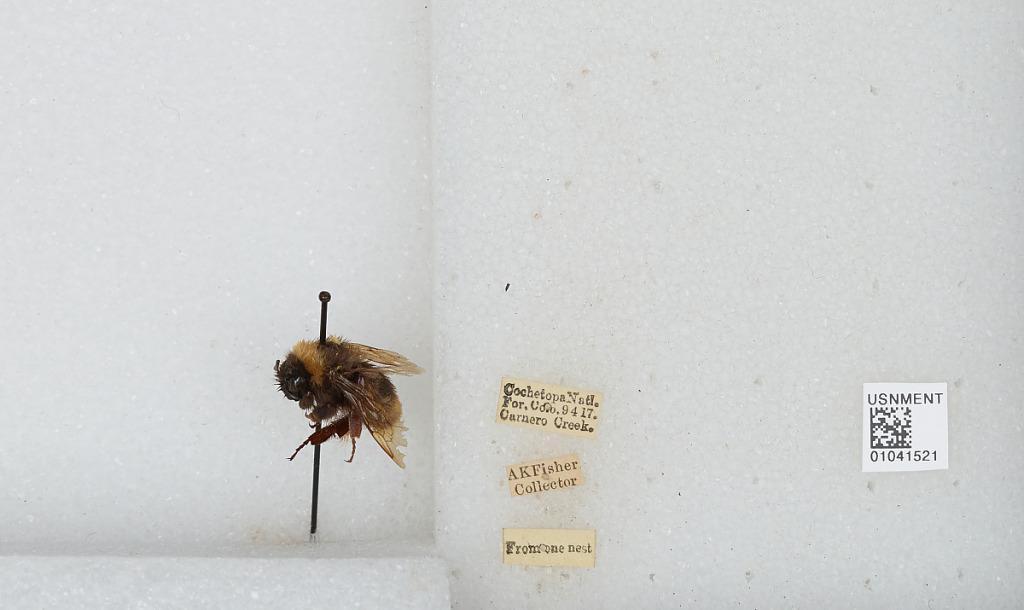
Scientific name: Bombus sp.
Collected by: A. Fisher
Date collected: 1917-9-4
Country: United States
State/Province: Colorado
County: Saguache
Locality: Cochetopa National Forest, Carnero Creek
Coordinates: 37.8546, -106.203